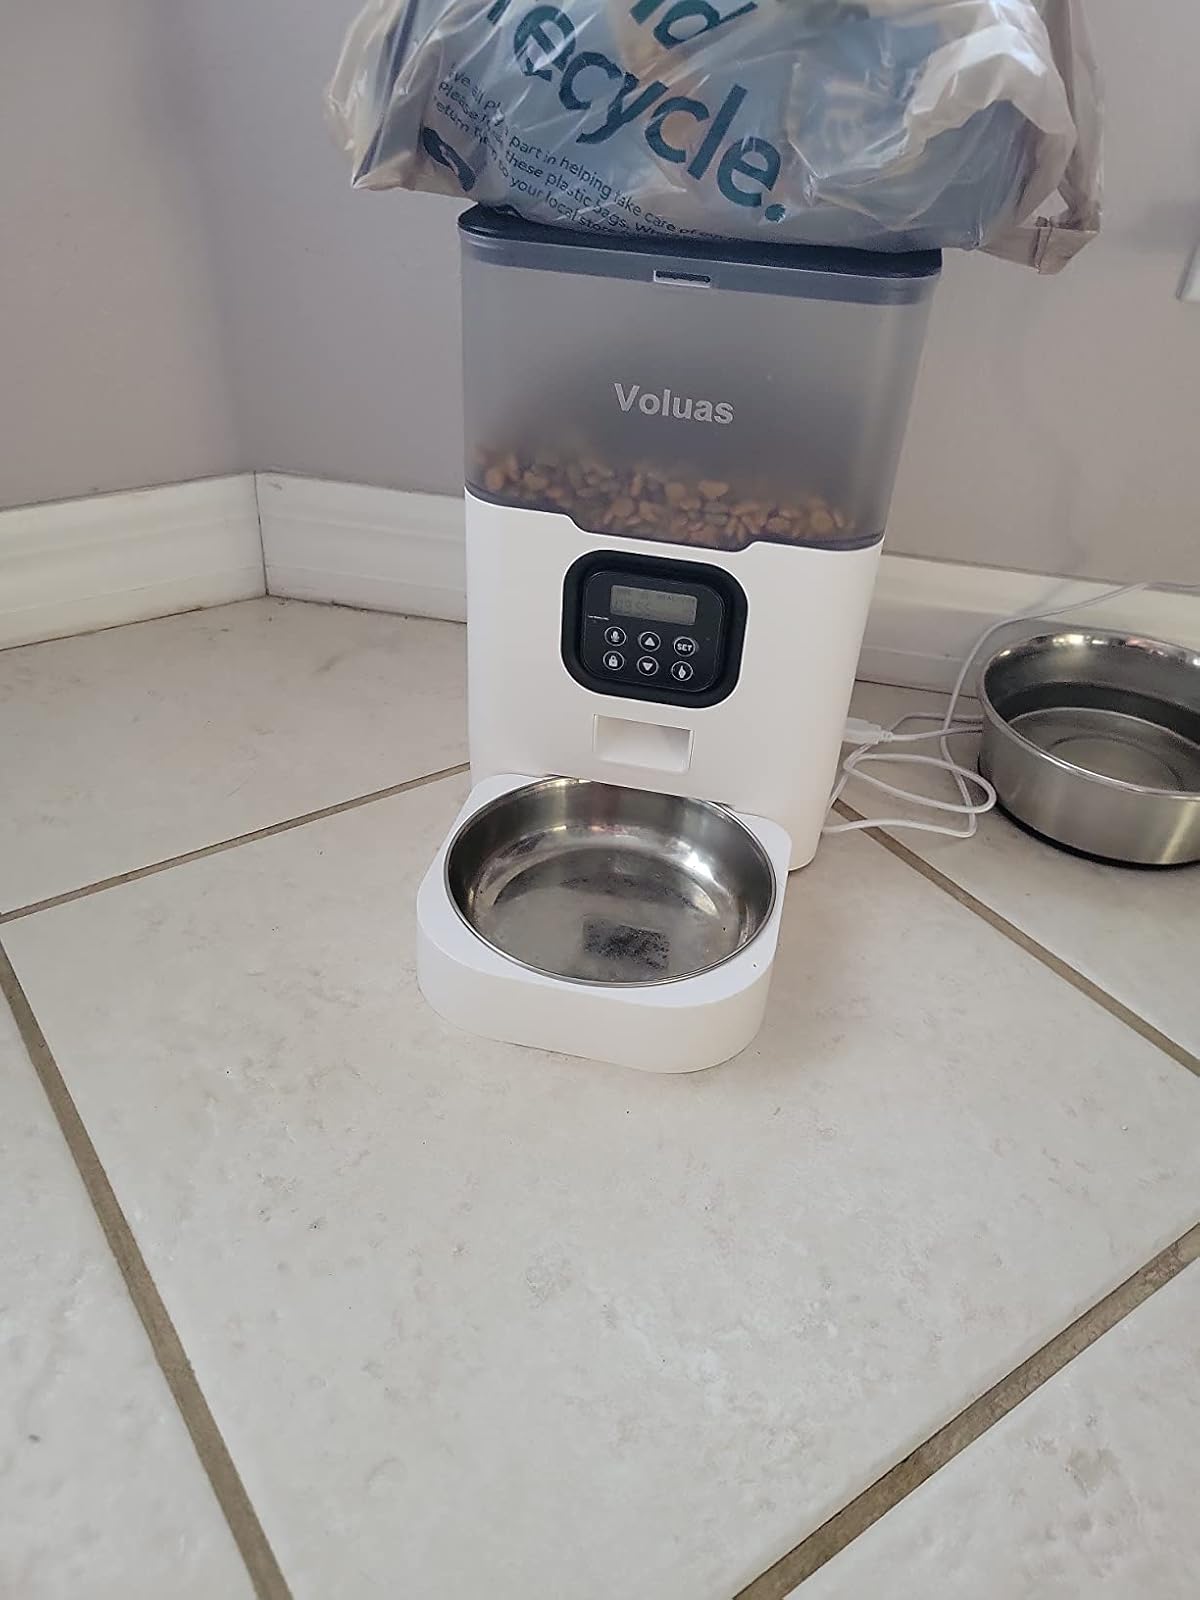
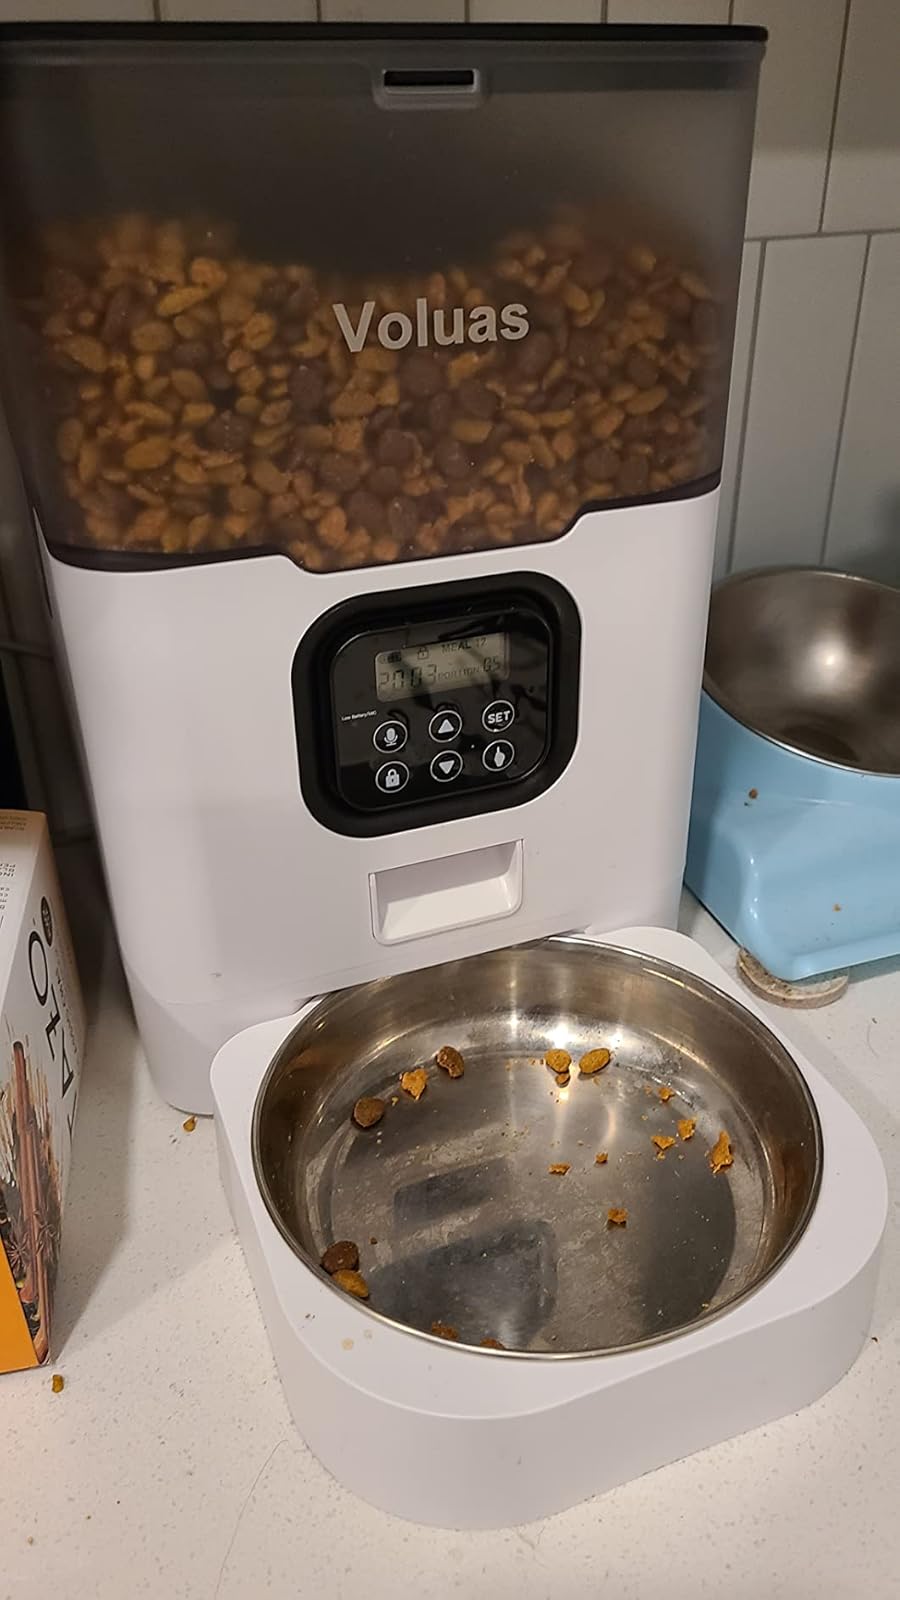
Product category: items_feeder
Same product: yes